1912 East Carmarthenshire by-election

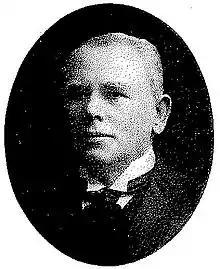
Abel Thomas, c1905

The East Carmarthenshire MP since 1890 was the Liberal, Abel Thomas. He died on 23 July 1912, causing the by-election. He had been the MP since holding the seat in the 1890 East Carmarthenshire by-election